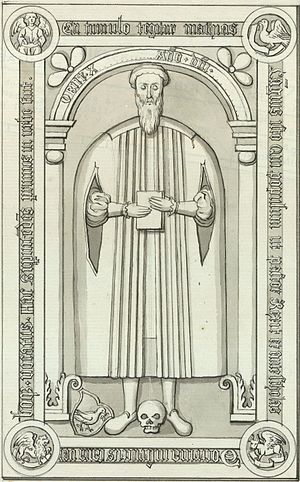
Mads Lang
Gravsten over Mads Lang. Gravstenen, som var af grå marmor, lå i Aarhus Domkirkes lectorium, og var allerede i 1770 meget slidt
Denne Gravsteen o.1557 , som er af graa Marmor over Mads Lang, †1557, superintendent (biskop), ligger i Aarhuus Domkirkes Lectorio, den er meget forslidt, og inscriptionen nesten ukiendelig, i den bueformede Strimle over Billedets Hoved var Skriften saaledes afslidt, at der af ikke kunde kiendes mere, end hvad Tegningen udviiser, hvoraf kan skiønnes, at der har staaet Aar og Dag, da han døde. S: Abildgaard. A(nn)o 1770. 25 x 39 cm
Mads Lang var biskop i Århus fra 1537 – 1557.